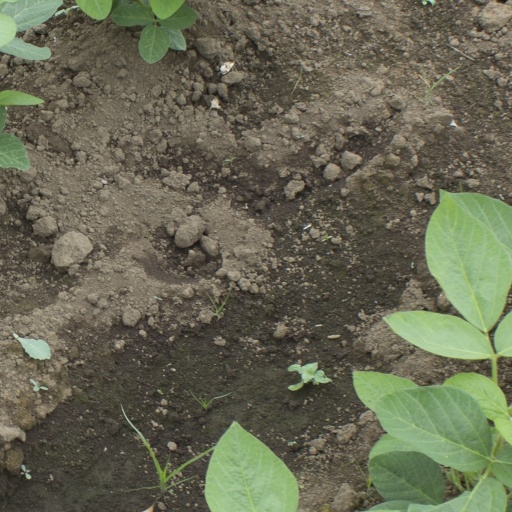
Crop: soybean